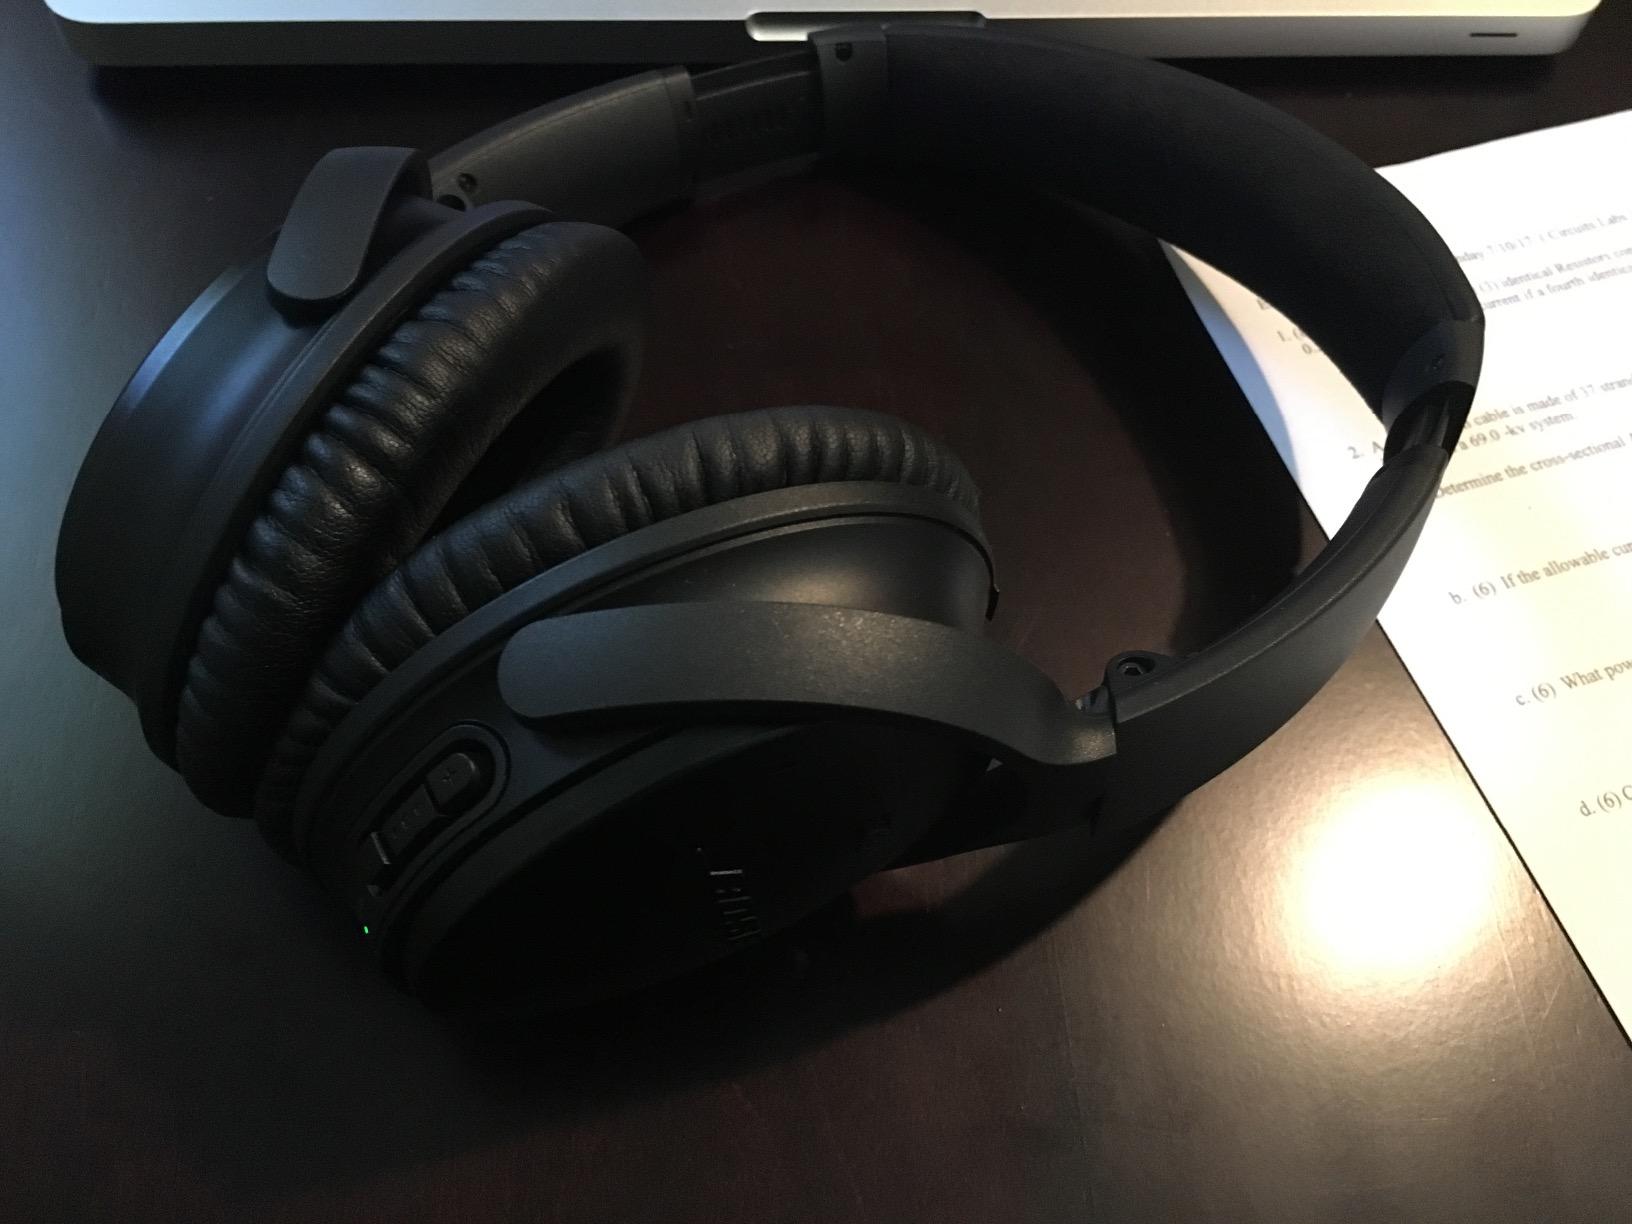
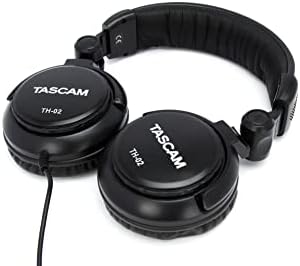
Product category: headphones
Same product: no